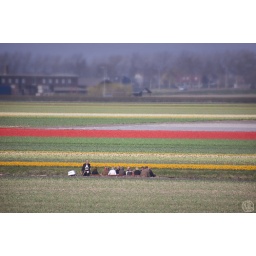
By boat in the flower fields